Mattia Battistini

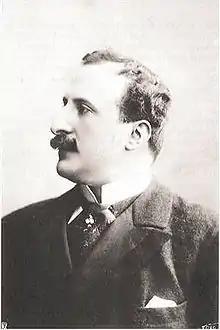
Battistini in the 1910s

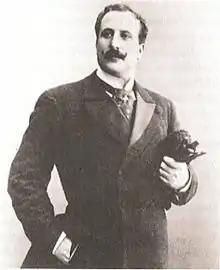
Battistini in the 1910s

Mattia Battistini (27 February 1856 – 7 November 1928) was an Italian operatic baritone, referred to as the "King of Baritones" in multiple publications.